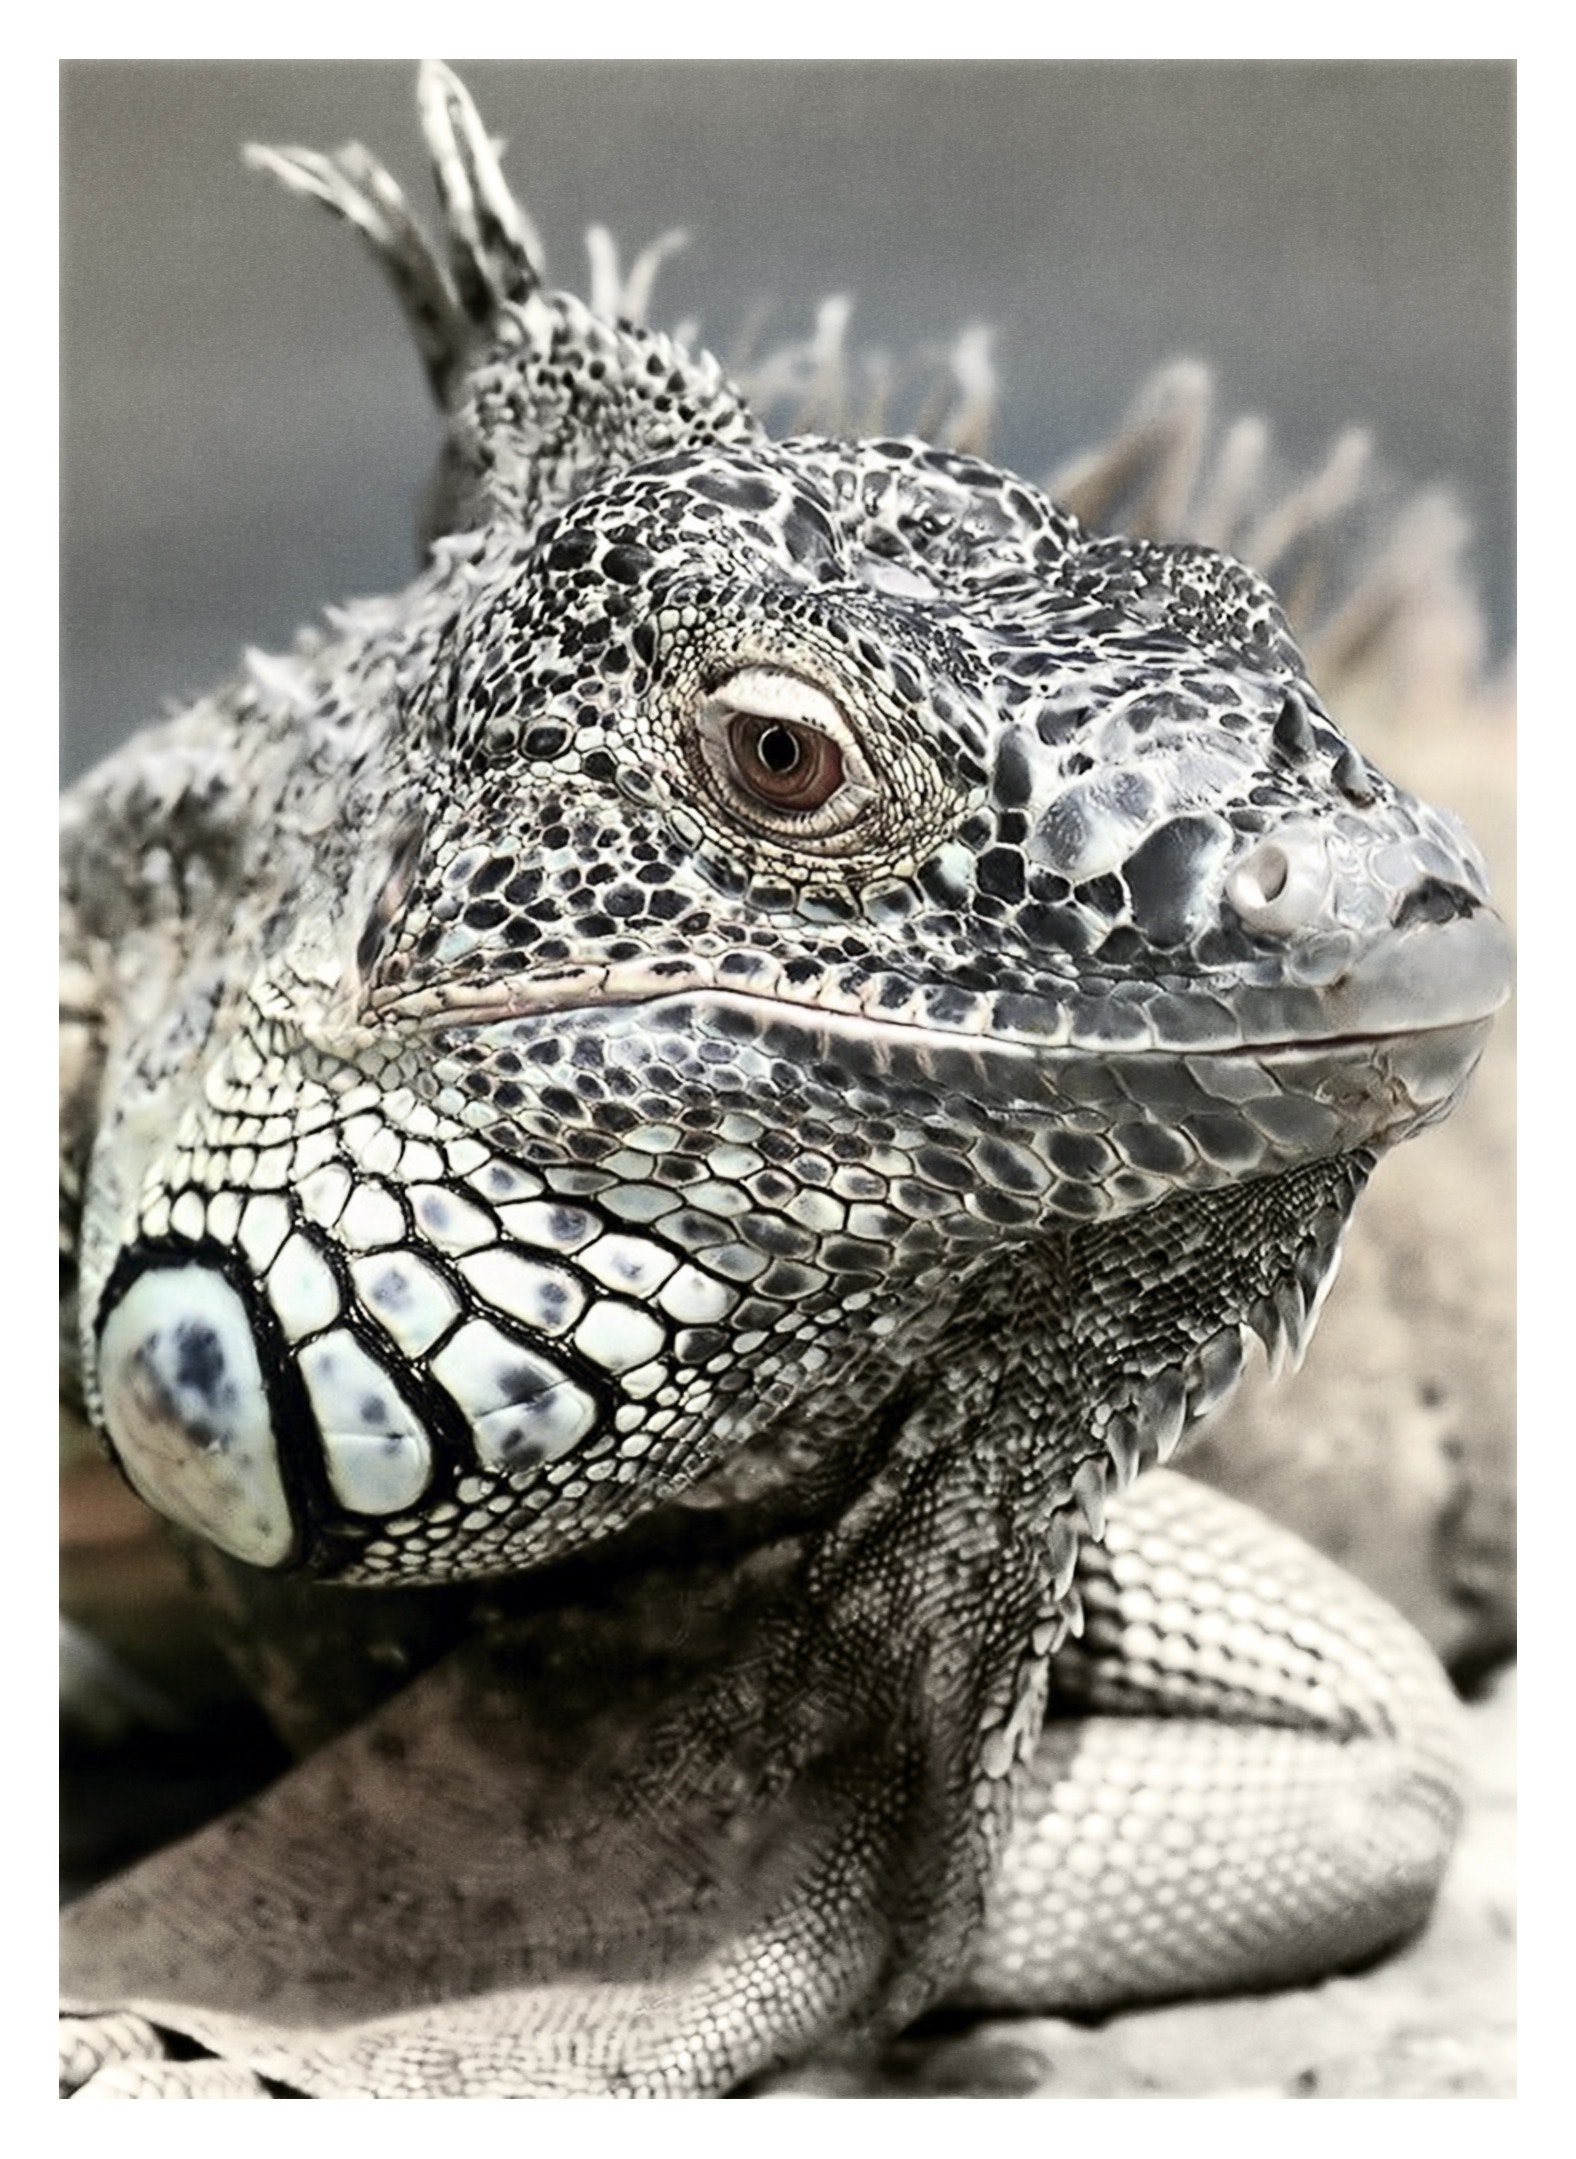
reptile, iguana, lizard, iguania, green iguana, white, black, scaled reptile, iguanidae, black and white, head, marine iguana, close up, monochrome, monochrome photography, photography, organism, dragon lizard, wildlife, stock photography, agama, macro photography, style